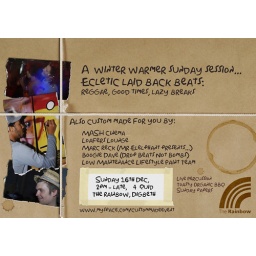
Parcel wrapped in mottled brown paper with cream cotton string and buff address label.